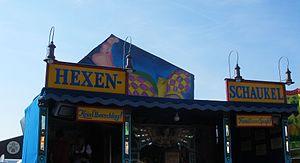
L'Oktoberfest n'est pas qu'un lieu où on vient boire de la bière, pas moins de 200 attractions sont présentes et assurent le caractère familial de la fête. Beaucoup de familles de forains participent à la fête depuis plus d'un siècle. On compte environ 270 forains, ils vivent le temps de l'Oktoberfest avec leurs familles sur la Wiesn, cela représente au total 1 200 personnes. Cet article n'a pas pour but de recenser toutes les attractions présentes sur la Theresienwiese depuis 200 ans, cela représenterait des milliers d'attractions ! Seules les attractions remarquables, par leur taille, longévité, histoire, leurs innovations à leur inauguration ou leur côté insolite sont référencées.